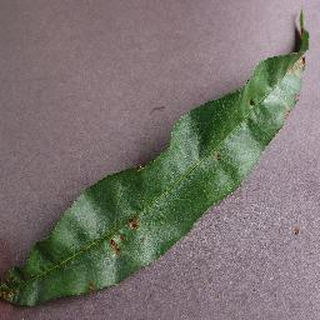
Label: peach_bacterial_spot